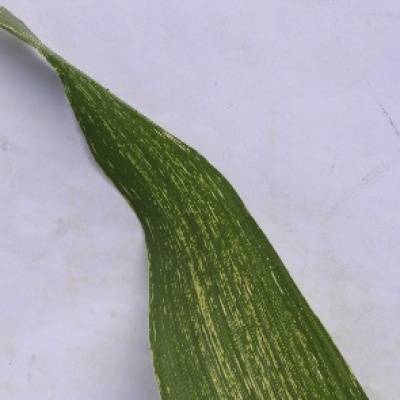
Label: Corn_(Maize)___Maize_Streak_Virus